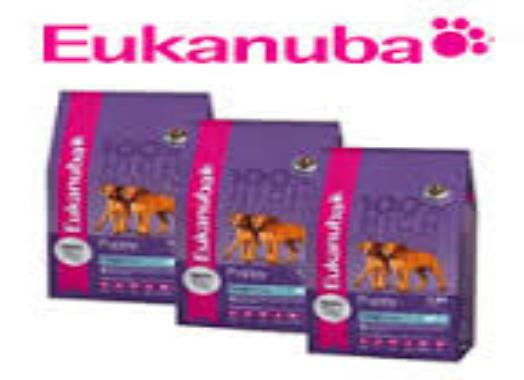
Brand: Eukanuba
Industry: Food